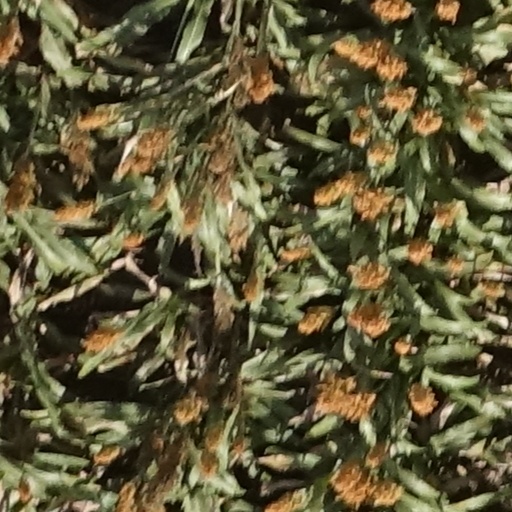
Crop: sorghum